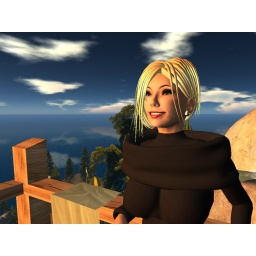
Im in a balcony at cedars mountain